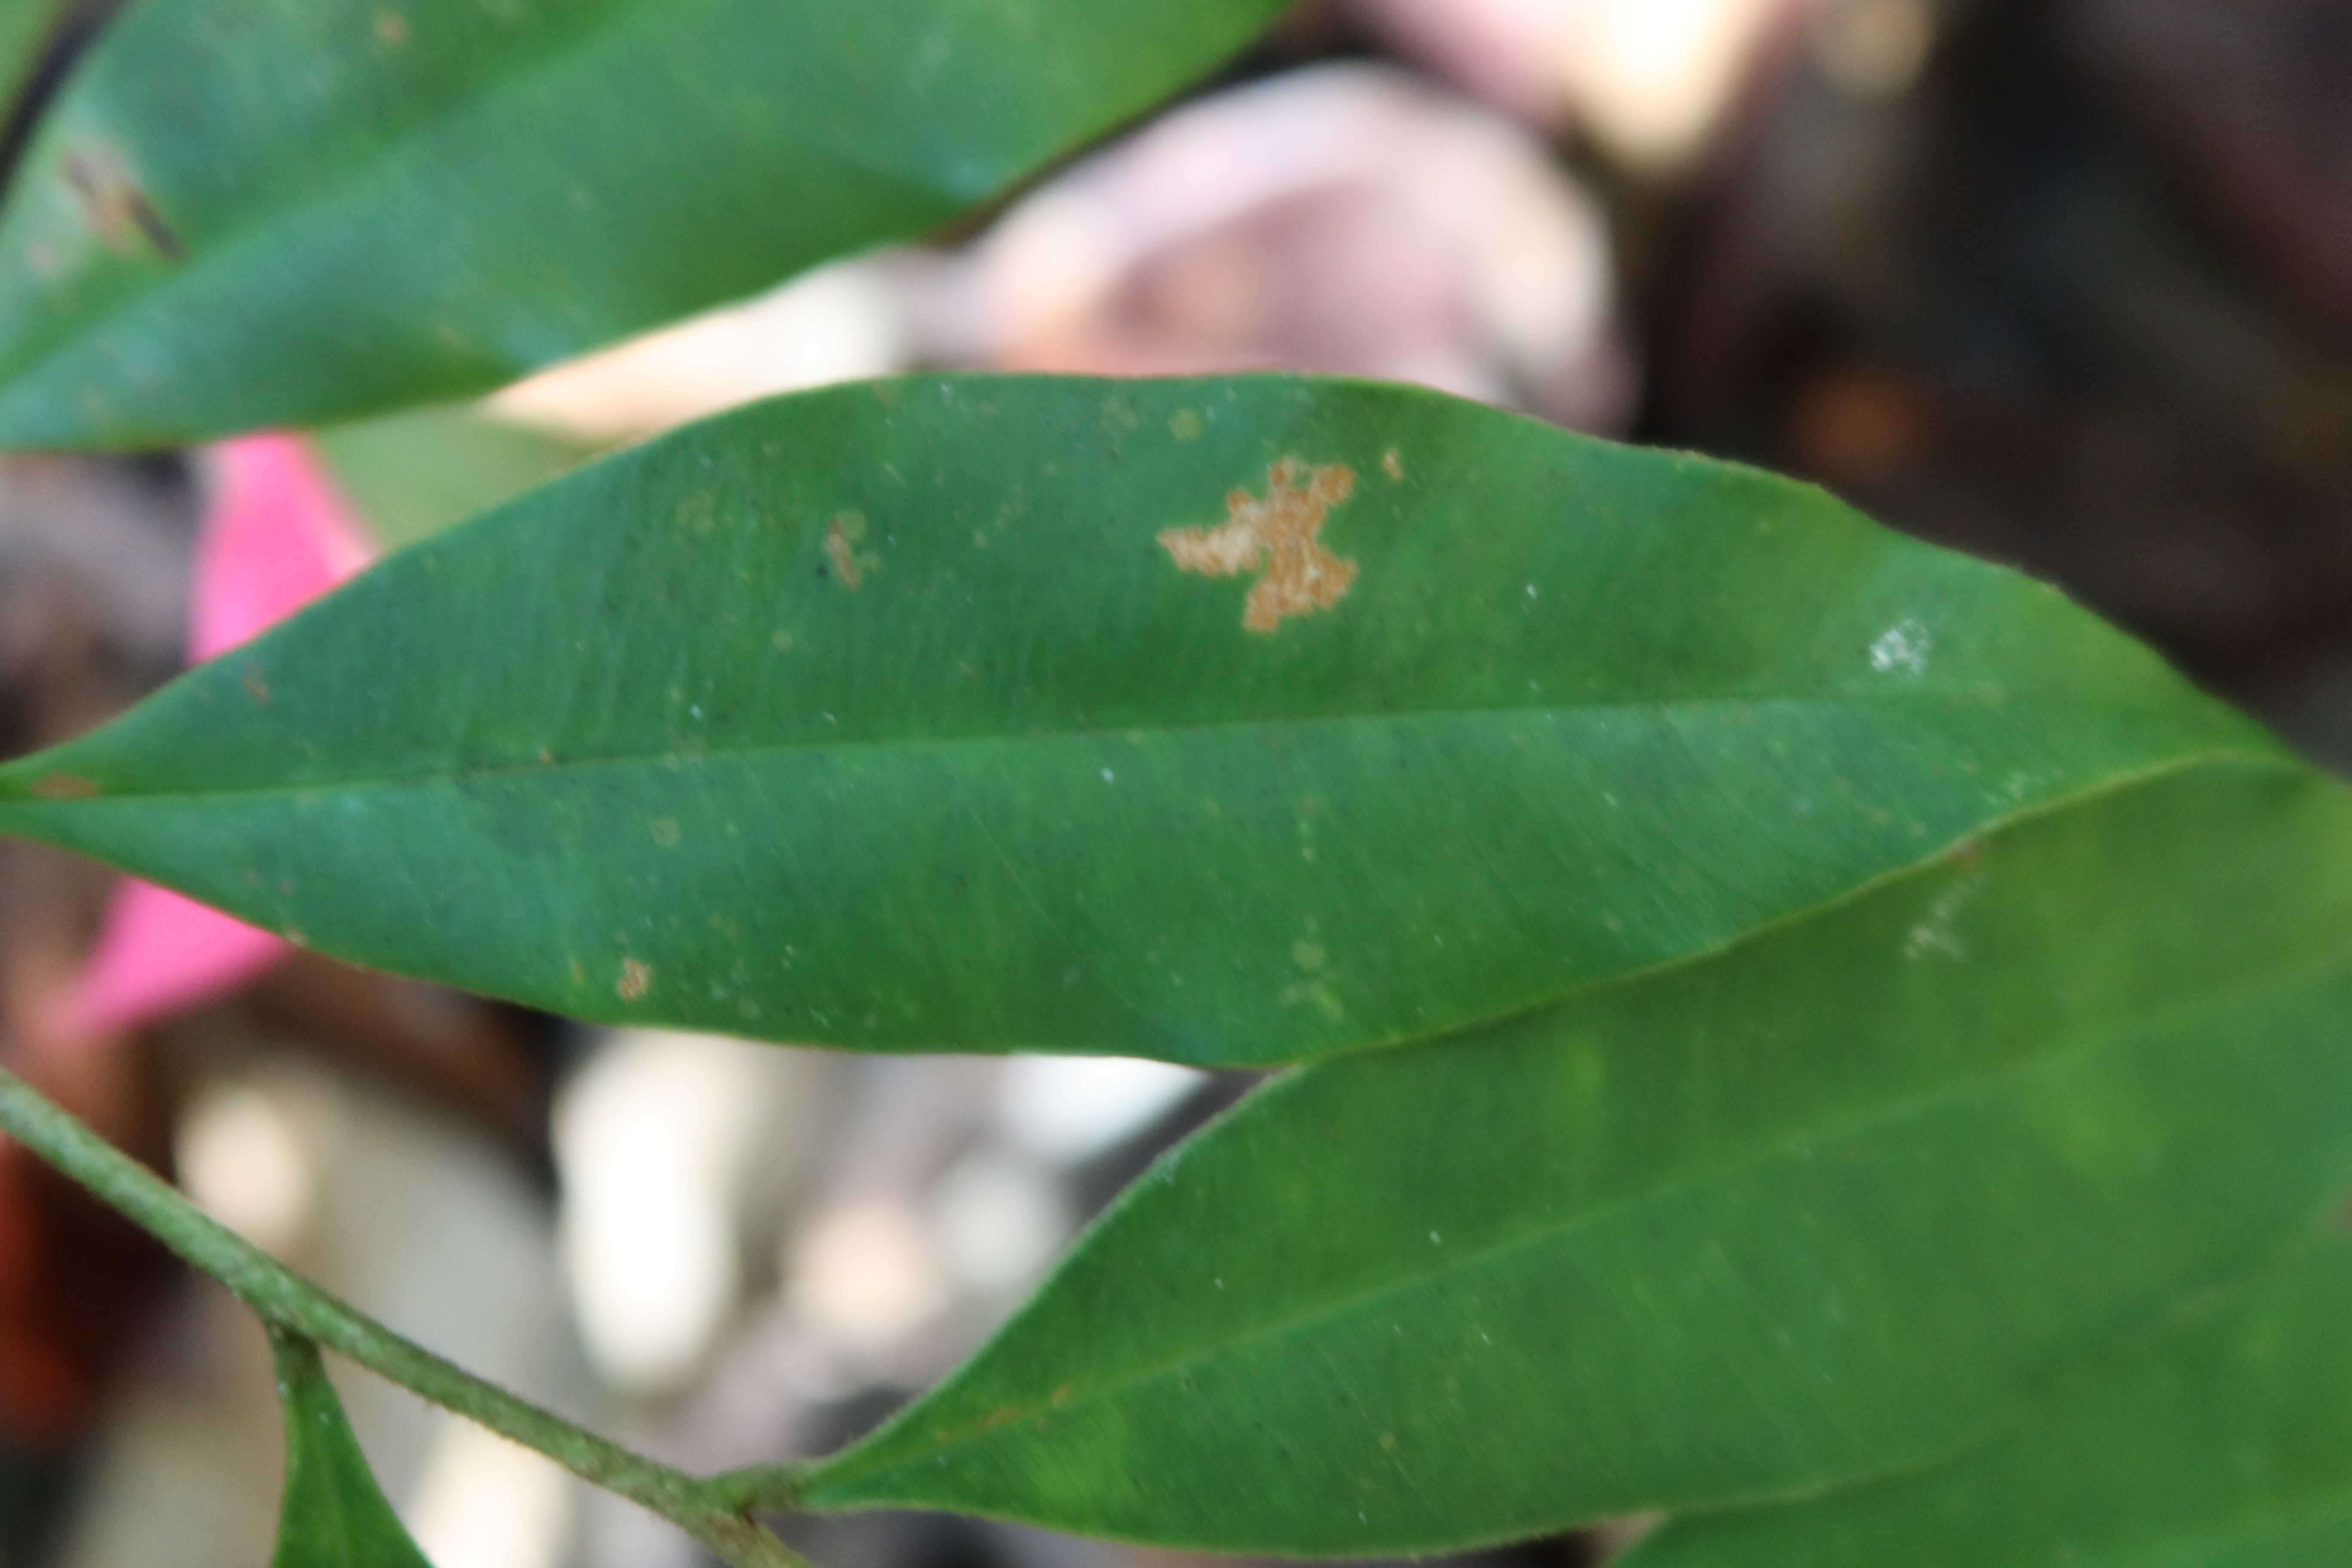
Label: Brown spots